Jones Middle School

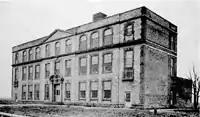
The building upon completion.

Jones Middle School is one of two middle schools in the Upper Arlington City School District, in Upper Arlington, Ohio. The school is located in the center of the Upper Arlington Historic District, at the end of the Mallway.